Emilia Plater Independent Women's Battalion

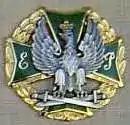

The Emilia Plater Independent Women's Battalion (Polish: Samodzielny Batalion Kobiecy im. Emilii Plater) was a unit of the Soviet First Polish Army during the Second World War. It was created in 1943 with the intention of serving as a front-line fighting unit, but it was mostly used for police and sentry work. It existed until May 1945, when the war came to a close, at which point it had 500 members.